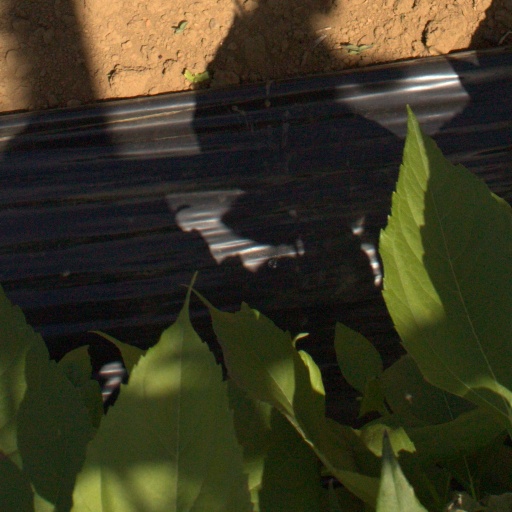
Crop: Jerusalem artichoke